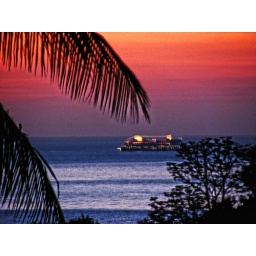
Shot from our guesthouse Bluebay Lodge balcony in Mount Nesbit Grenada, a cruise ship sailing into St George's